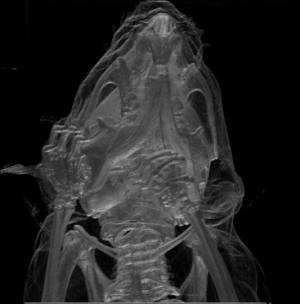
Computergrafik
Computergrafik anvendt til at vise et tredimensionelt billede fra alle vinkler.
Computergrafik er en gren inden for datalogien, der beskæftiger sig med at generere eller ændre digitale billeder ved anvendelse af en computer. De digitale billeder kan være rastergrafik eller vektorgrafik eller en blanding evt. i flere grafiklag. Billeder bliver sædvanligvis vist på en computerskærm, men kan for eksempel også overføres til film.